Lapland gold rush

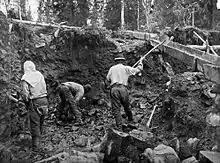
Gold mining by the Sotajoki river in 1898

The gold rush on the Ivalo River began in 1870, shortly after gold prospecting was made legal. During the spring and the summer, about 500 gold prospectors made their way through Lapland to the Ivalo River. The prospectors traveled hundreds of kilometers by ski, foot, or boat to the gold prospecting area, which was born to the confluence of Ivalo and its tributary Sotajoki. To regulate the rush, the government established a headquarters for the authorities and service point for the prospectors, called the "Kultala Crown Station." In Kultala, the officials issued licenses for prospectors and purchased their gold. There were also law enforcement officers and cartographers, as well as a restaurant and post office. At its largest, the number of government officials and gold prospectors was approximately 600 people. This was a significant community, as Lapland was mostly uninhabited wilderness, and the largest populated places contained only up to few hundred people.